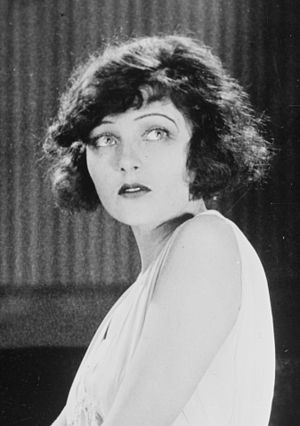
Corinne Griffith
Corinne Mae Griffith var en amerikansk filmskuespiller. Hun medvirkede i 70 film og var en meget populær stumfilmsstjerne i 1920'erne. Hun stoppede sin karriere i 1932, men medvirkede dog i filmen Paradise Alley fra 1962. Hun blev nomineret til en Oscar for bedste kvindelige hovedrolle i 1930, for sin præstation i filmen The Divine Lady.